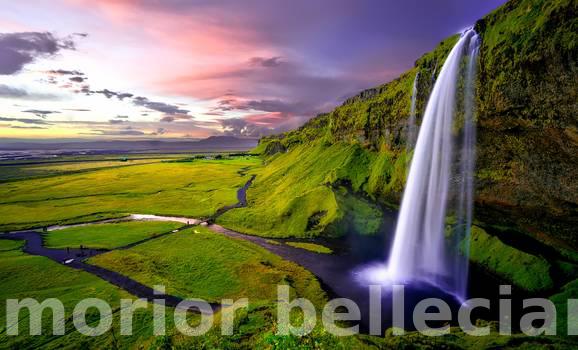
Label: Watermark